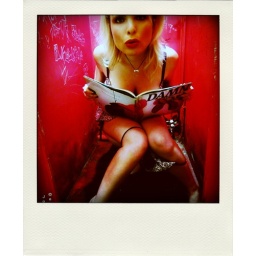
self-portrait in red bathroom . auto-portrait d'Emilie Jouvet